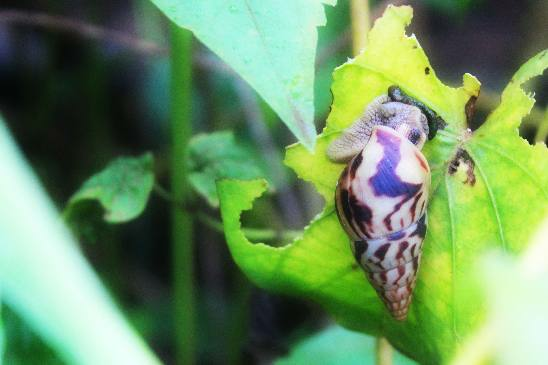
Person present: No